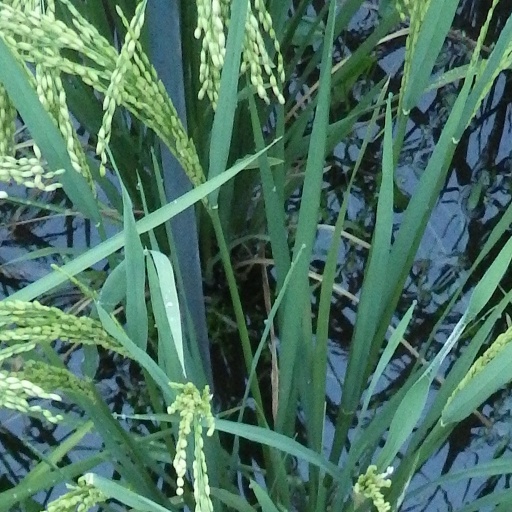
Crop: rice